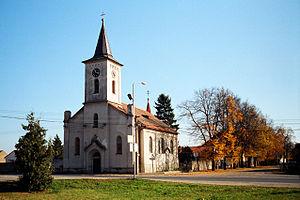
Přerov nad Labem est une commune du district de Nymburk, dans la région de Bohême-Centrale, en République tchèque. Sa population s'élevait à 1 217 habitants en 2020.